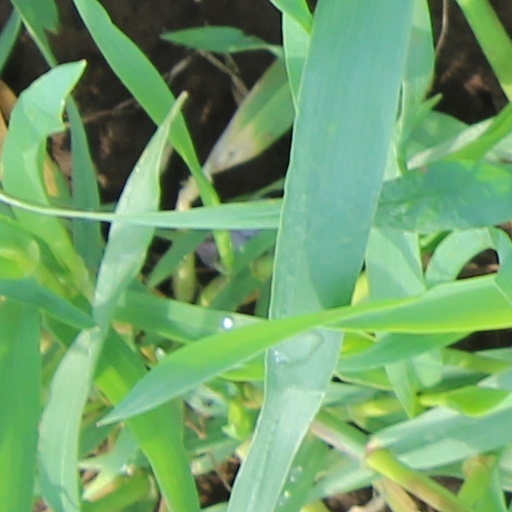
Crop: wheat